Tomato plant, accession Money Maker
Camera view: vertical (180 deg); turntable rotation: 270 degrees
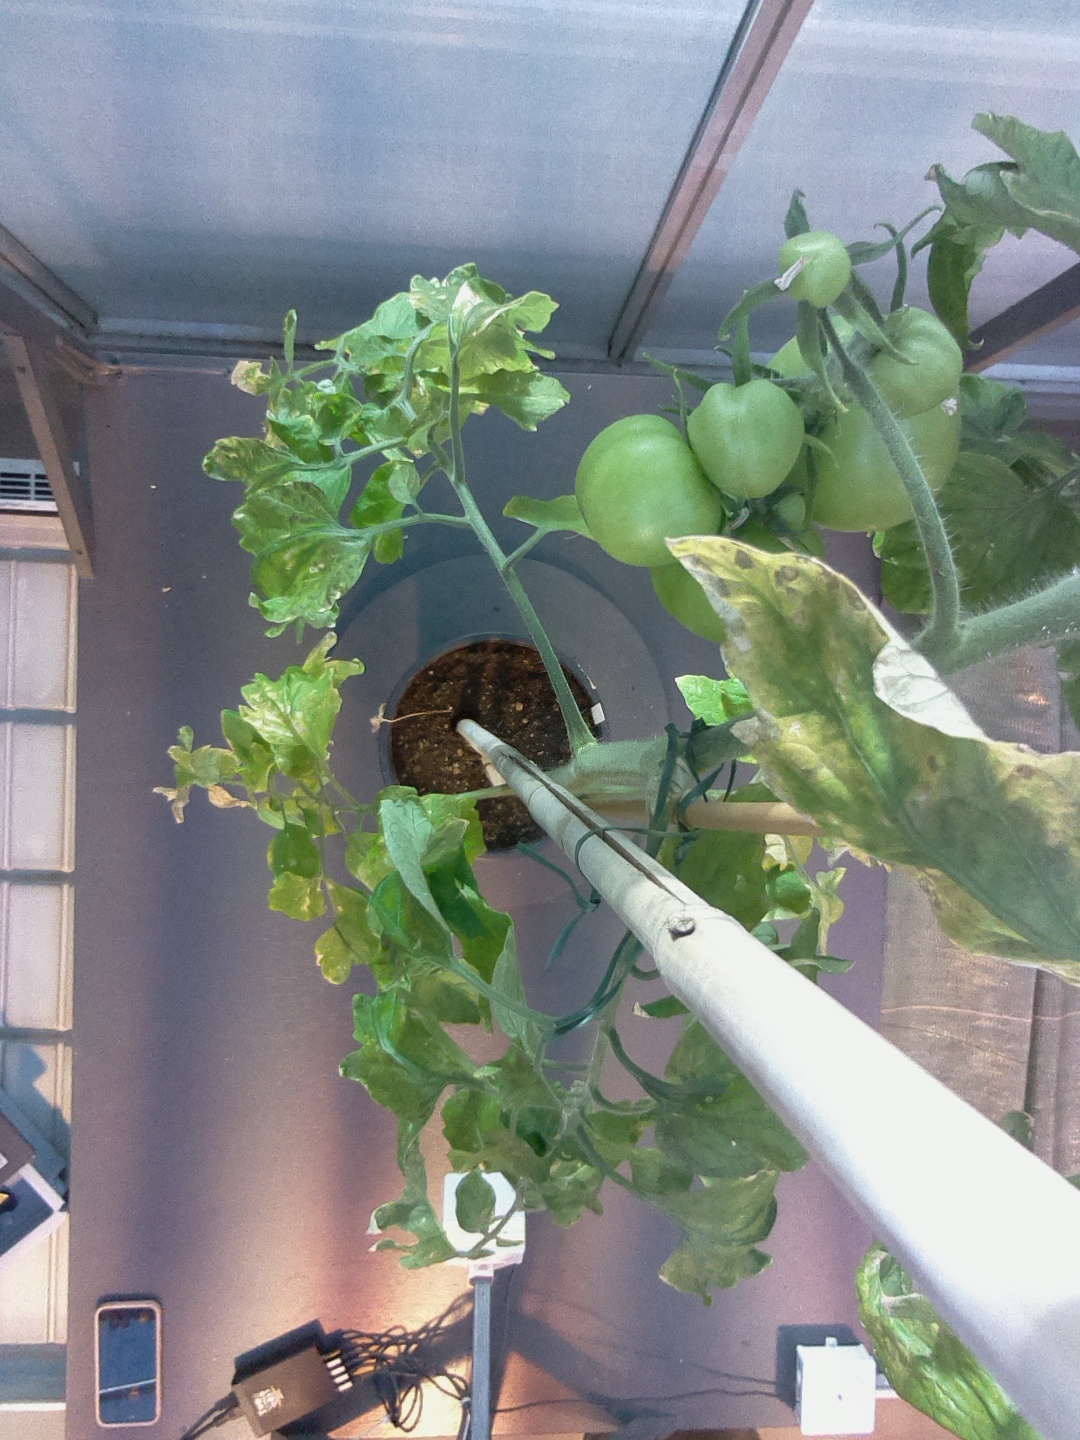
BBCH growth stage 78: 80% -90% of final fruit size